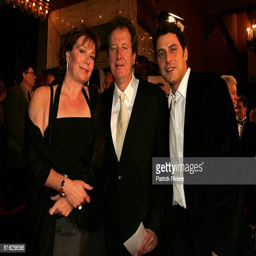
actor with his wife and actor arrive at awards